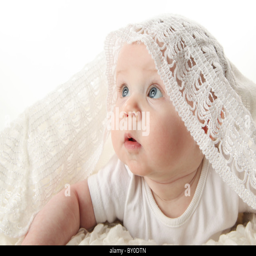
portrait of an adorable baby with white blanket over head looking up toward light , isolated on white